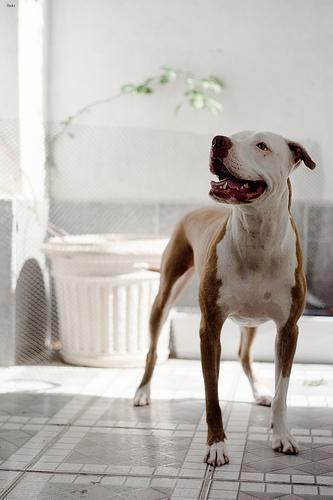
american pit bull terrier